Roman glass

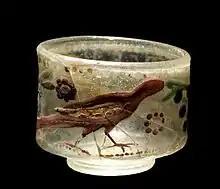
"Circus beaker" from Roman Iron Age, found in Varpelev, Denmark

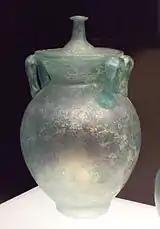
Roman blown-glass cinerary urn, dated between 1st and 3rd centuries AD

Glass making reached its peak at the beginning of the 2nd century AD, with glass objects in domestic contexts of every kind. The primary production techniques of blowing, and to a lesser extent casting, remained in use for the rest of the Roman period, with changes in vessel types but little change in technology. From the 2nd century onwards styles became increasingly regionalised, and evidence indicates that bottles and closed vessels such as unguentaria moved as a by-product of the trade in their contents, and many appear to have matched the Roman scale of liquid measurement. The use of coloured glass as a decorative addition to pale and colourless glasses also increased, and metal vessels continued to influence the shape of glass vessels. After the conversion of Constantine, glass works began to move more quickly from depicting Pagan religious imagery towards Christian religious imagery. The movement of the capital to Constantinople rejuvenated the Eastern glass industry, and the presence of the Roman military in the western provinces did much to prevent any downturn there. By the mid-4th century mould-blowing was in use only sporadically.